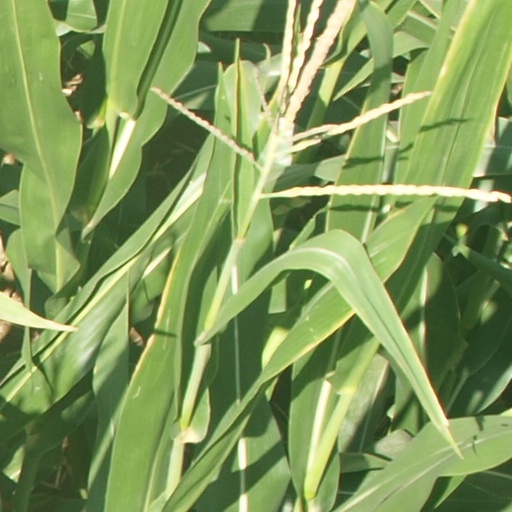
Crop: maize; corn